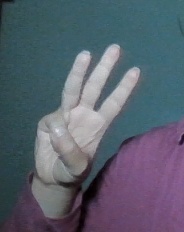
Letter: thaa